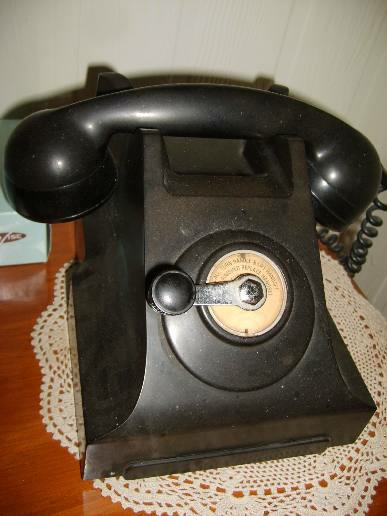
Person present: No